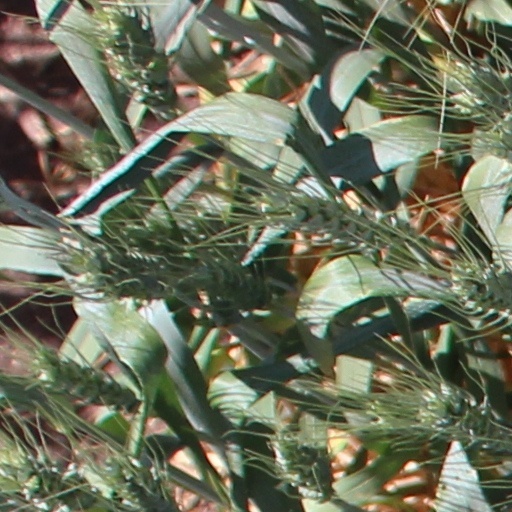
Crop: wheat